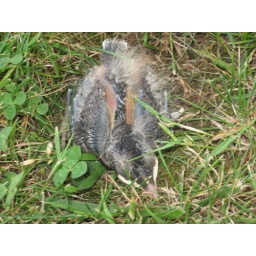
We found the bird on the ground under it's nest after the windy and stormy night.